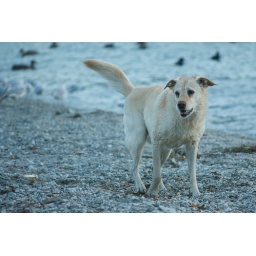
A dog exercises by scaring birds off the shore to Lake Wakatipu. - - - - - - - - - - - - - - - - - - - - Attribution-NonCommercial-Sharealike Creative Commons Licensed